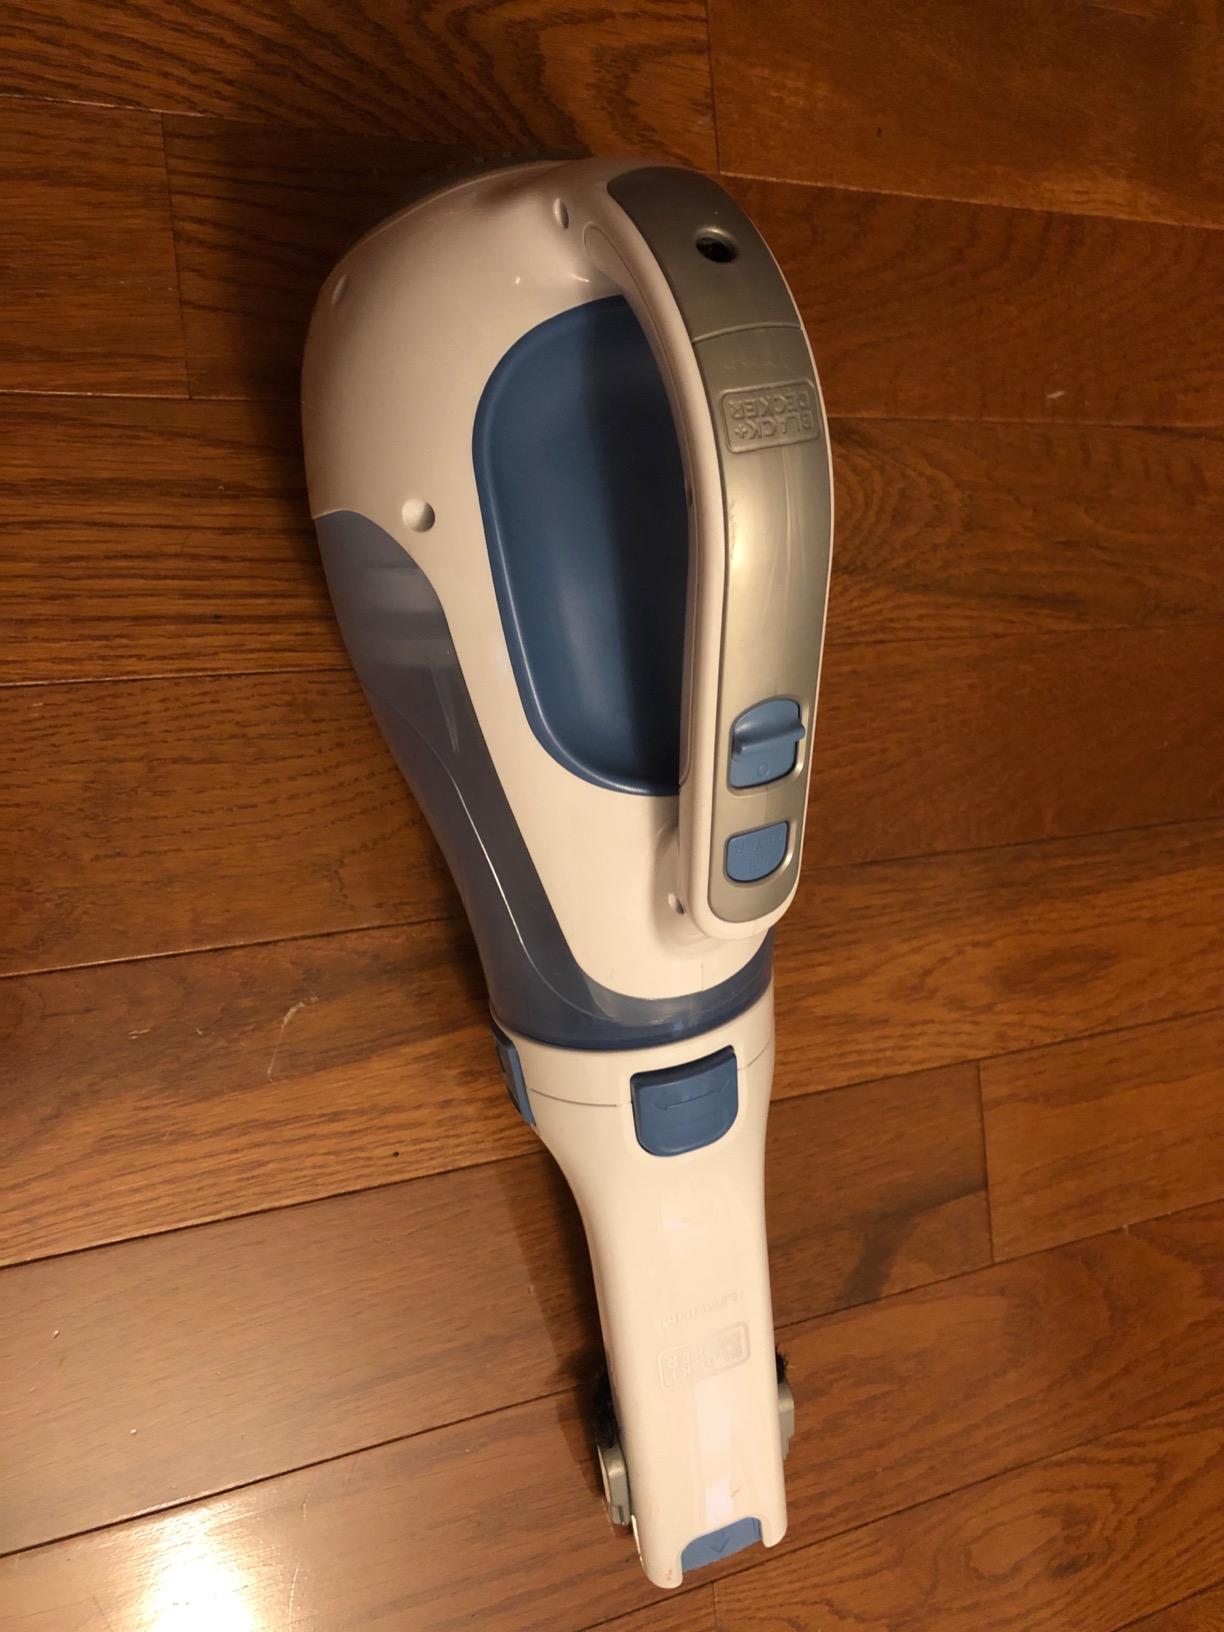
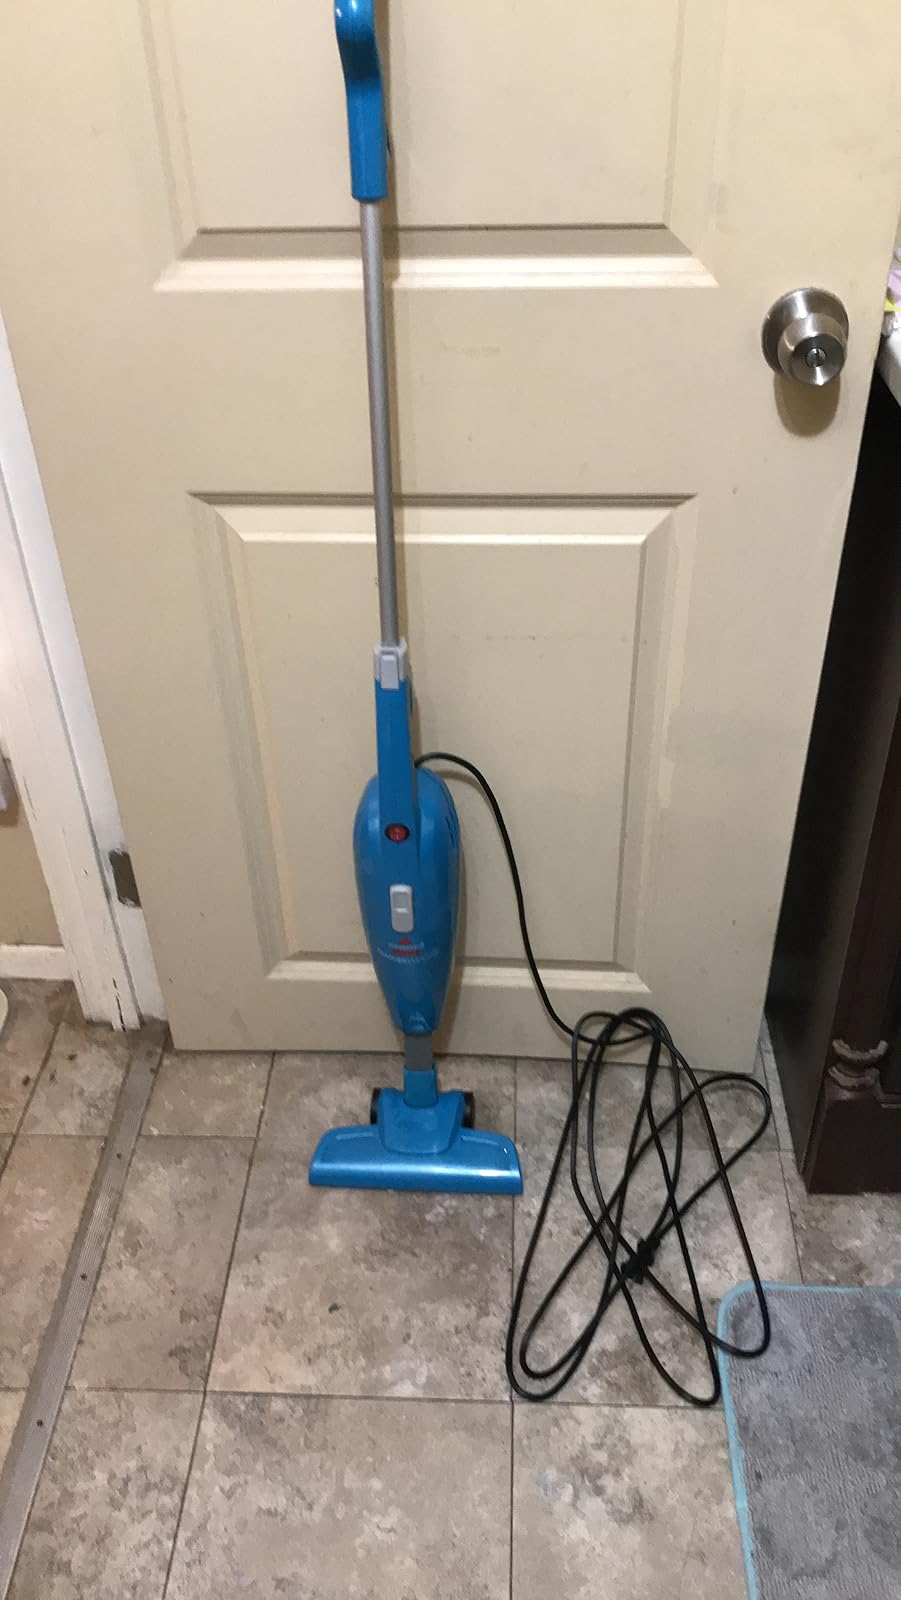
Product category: items_vacuum
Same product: no